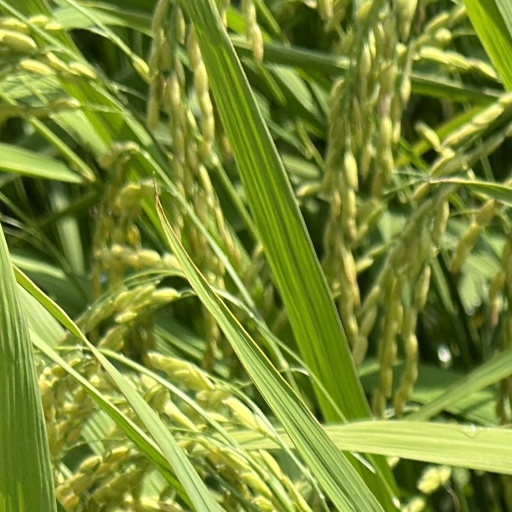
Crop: rice